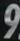
Number: 9